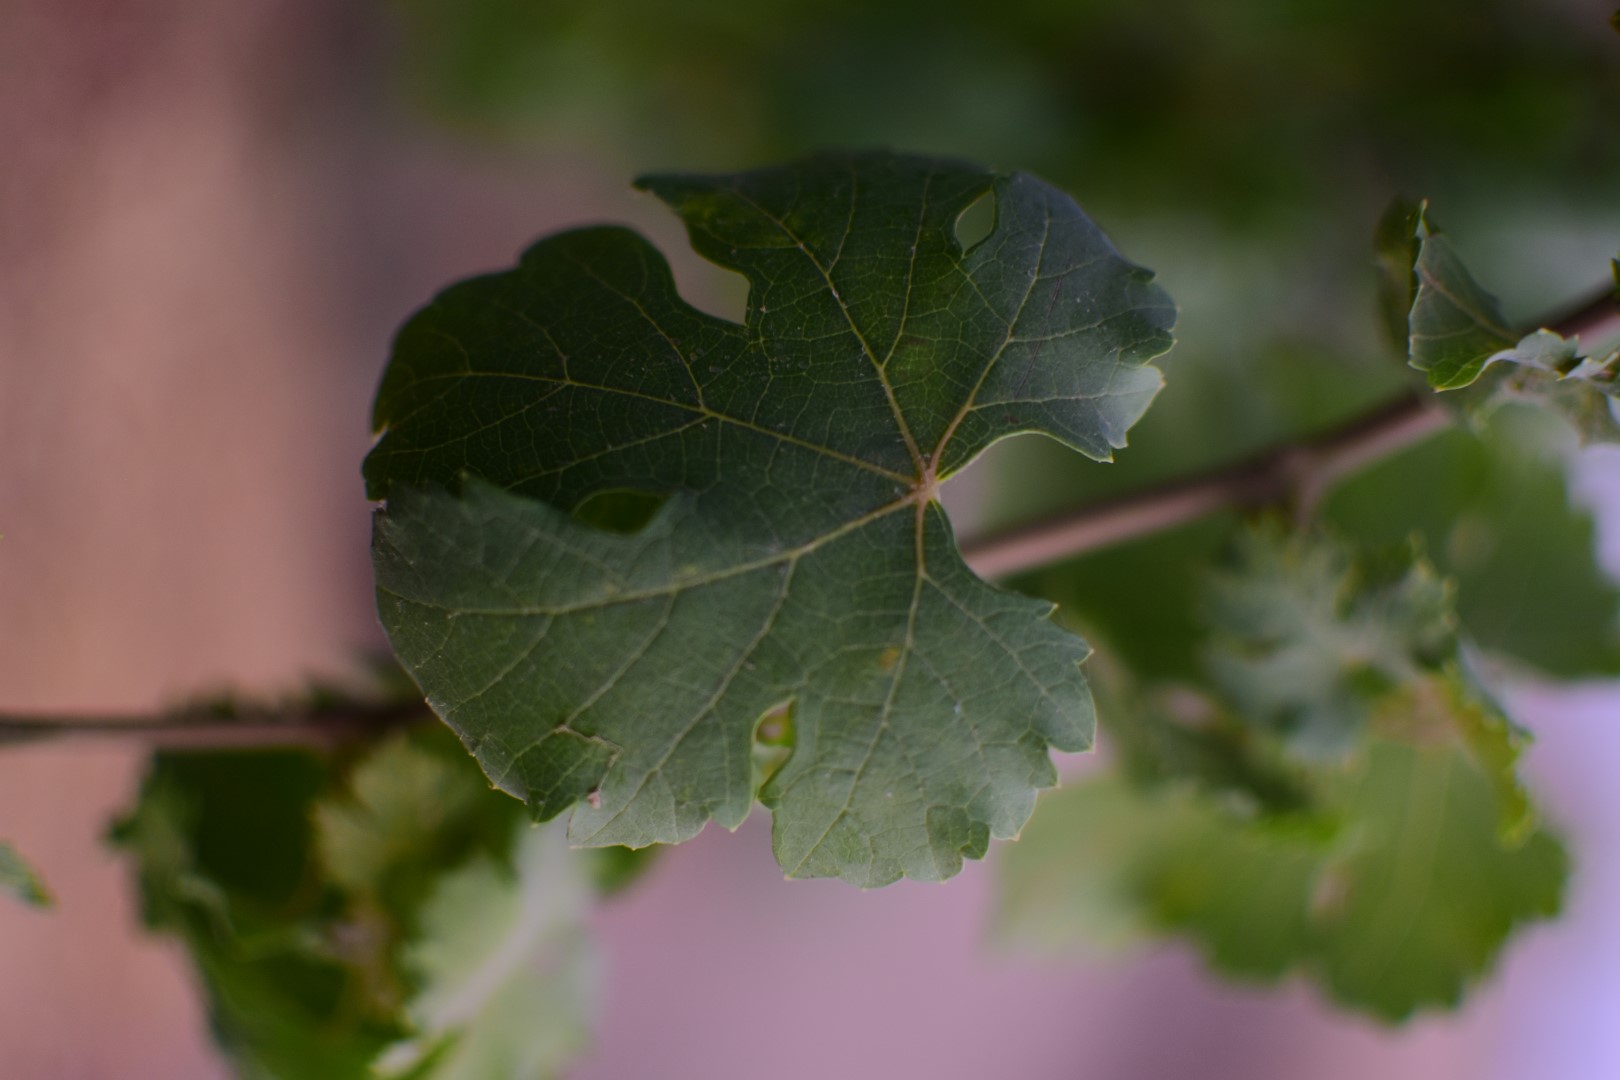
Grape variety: Aswud Balad